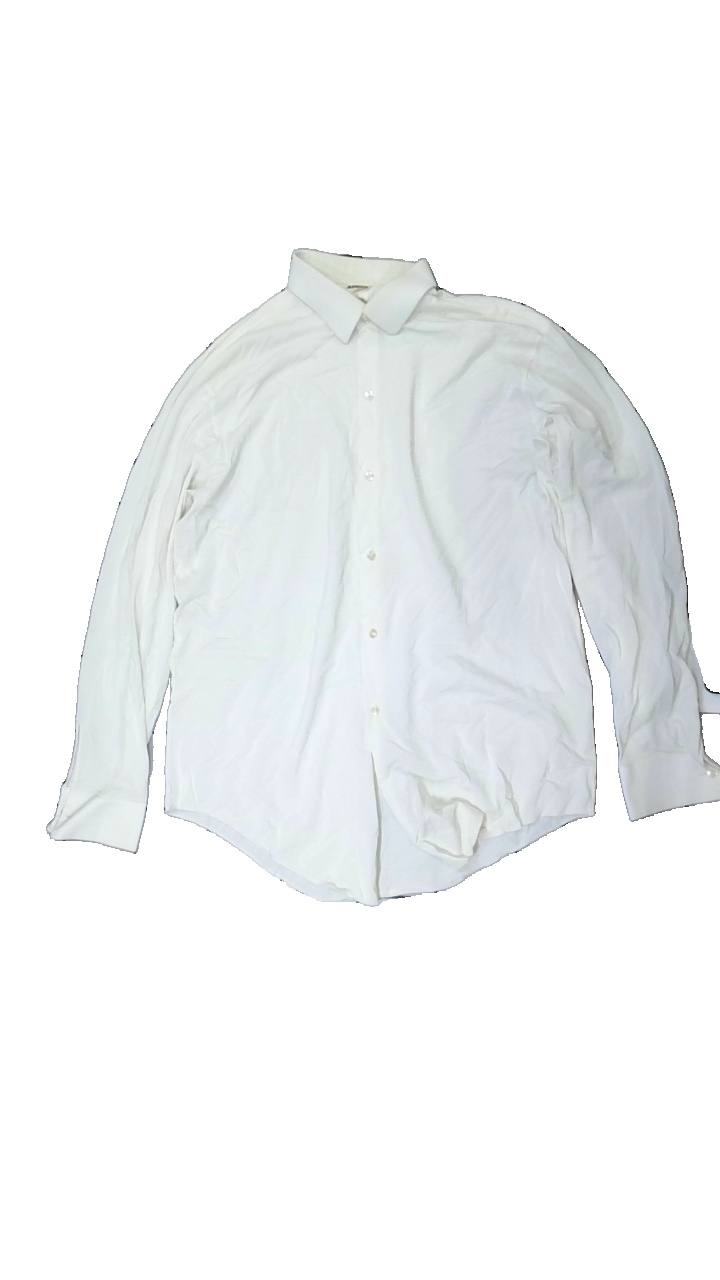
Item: Shirt (Men)
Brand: Adlon
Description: white shirt
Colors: White
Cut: Regular
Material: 78% Nylon 22% Cotton
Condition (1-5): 5
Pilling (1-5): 5
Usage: Reuse
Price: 50-100